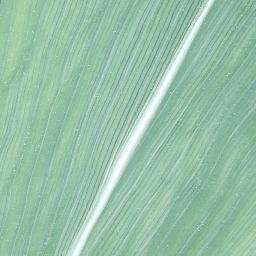
Label: Corn___healthy